World of Color

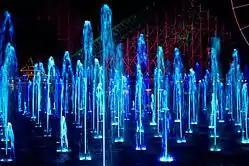
A closeup of the individual fountain nozzles.

On October 29, 2010, previews for an encore scene promoting "" began, using additional projections and effects on the California Screamin' structure along with improved use of Paradise Park and Mickey's Fun Wheel lighting in a reworked trailer sequence. The scene was added to the show on November 1, 2010, and was discontinued in March 2011. On May 20, The "Pirates of the Caribbean" segment was expanded to include scenes from "" and was discontinued on June 15, 2012, the same day that a sequence incorporating "Brave" premiered.